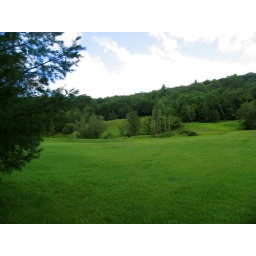
Southeast view of property from road and near possible barn site at SG house